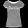
Label: T - shirt / top